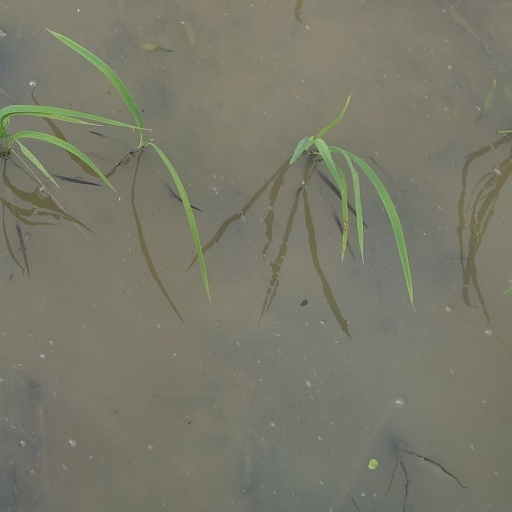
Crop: rice